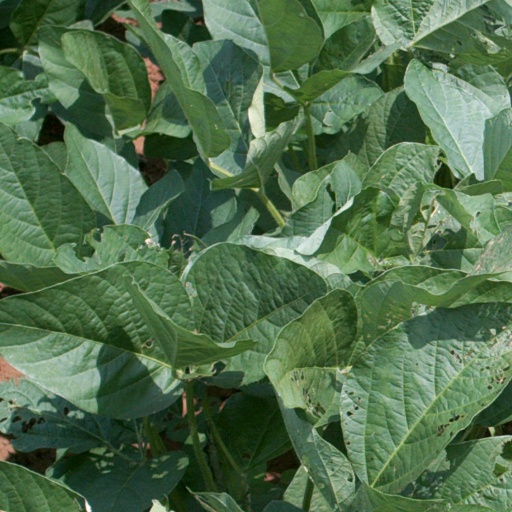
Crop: soybean